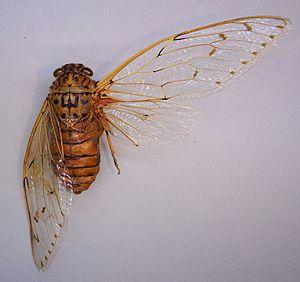
La cigale Megapomponia imperatoria est une espèce d'insecte de l'ordre des hémiptères, de la famille des Cicadidae, de la sous-famille des Cicadinae et du genre Megapomponia.